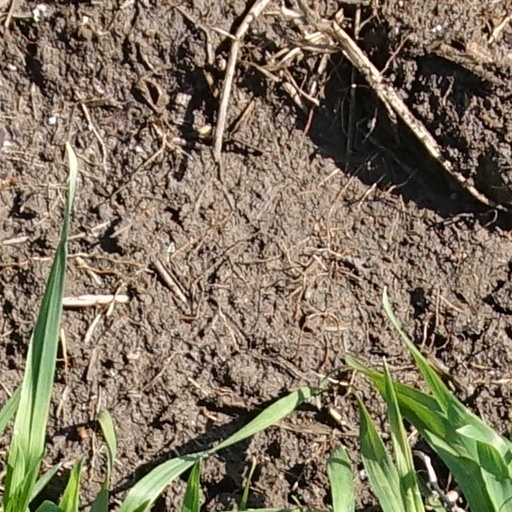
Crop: wheat